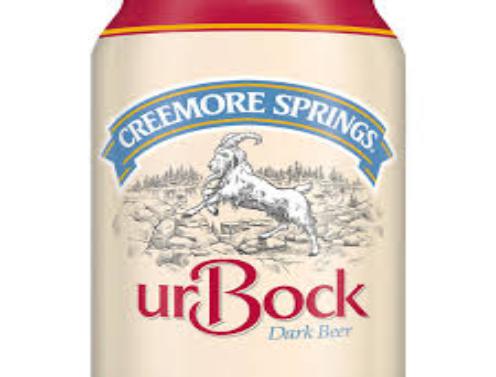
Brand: Creemore
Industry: Food